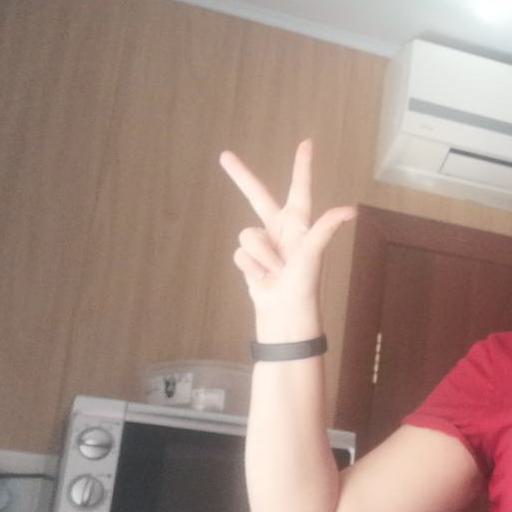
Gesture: three2